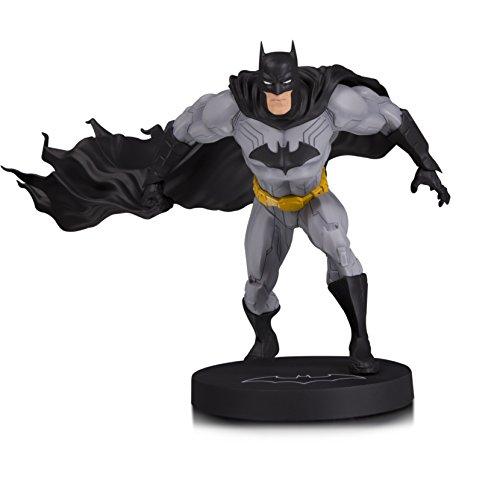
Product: DC Designer Series: Jim Lee Collector Superman, Batman & Wonder Woman 3 Pack Statue Set
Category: Toys & Games | Collectible Toys | Statues, Bobbleheads & Busts | Statues
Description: Based on the art of Jim Lee, one of the greatest living Comics artists and publisher of DC Comics.
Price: $62.69
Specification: ProductDimensions:5x3x7inches|ItemWeight:2pounds|ShippingWeight:4.5pounds|DomesticShipping:ItemcanbeshippedwithinU.S.|InternationalShipping:Thisitemisnoteligibleforinternationalshipping.LearnMore|ASIN:B079RXP83V|Itemmodelnumber:MAY180601|Manufacturerrecommendedage:15yearsandup